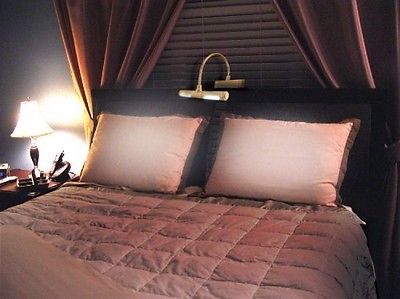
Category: lamp